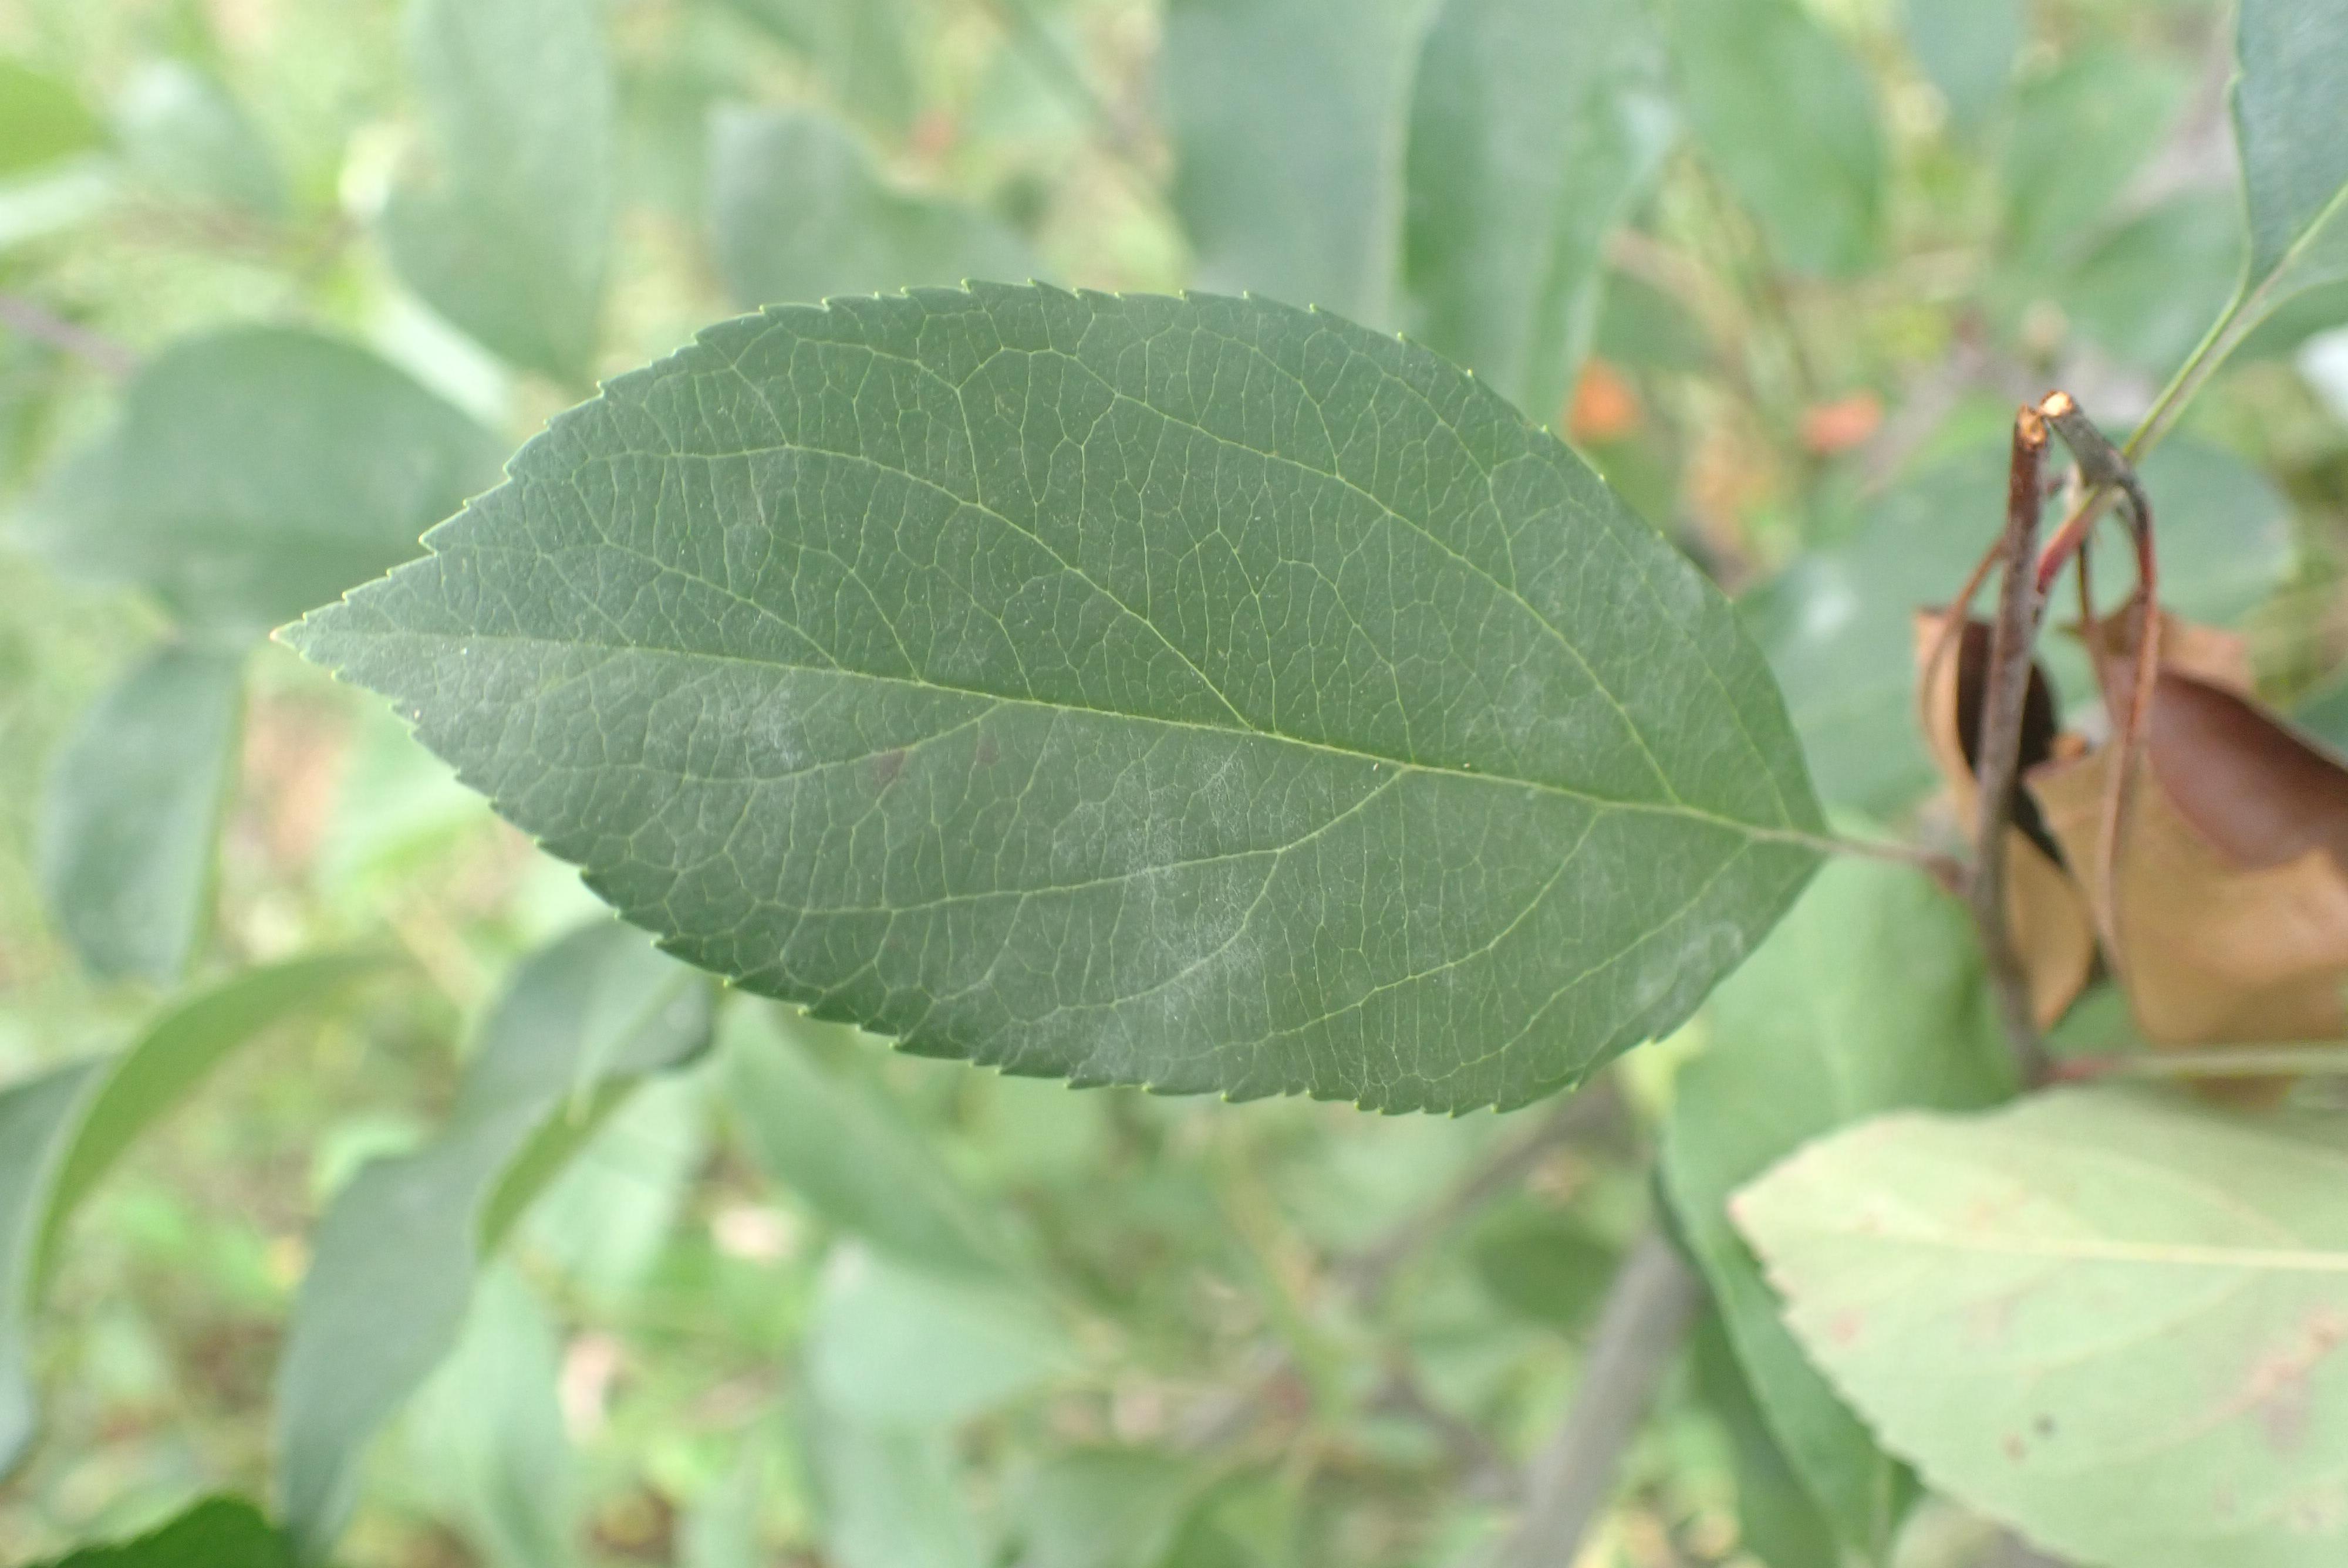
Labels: powdery_mildew